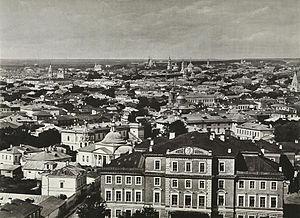
Le Premier lycée classique de Moscou, ou Gymnasium N°1 de Moscou, est un lycée classique prestigieux de Moscou qui exista de 1804 jusqu'à la révolution de 1917, succédant à l'École populaire principale de Moscou, fondée en 1786.
Le Musée d'architecture Shchusev est un musée national à Moscou en Russie, consacré à l'architecture et à l'urbanisme en Russie. C'est le plus grand musée d'architecture en Russie. Il comprend une archive, une bibliothèque et un centre d'étude. Le musée a été ouvert en 1934. Il porte le nom de l'architecte soviétique Alekseï Chtchoussev.